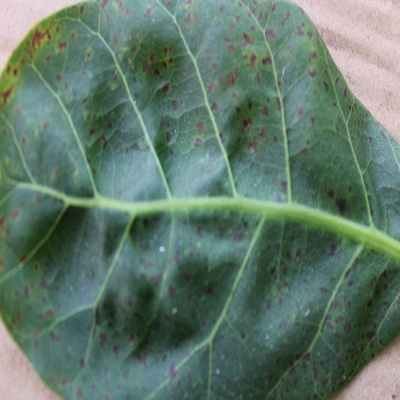
Crop: Cashew
Condition: anthracnose